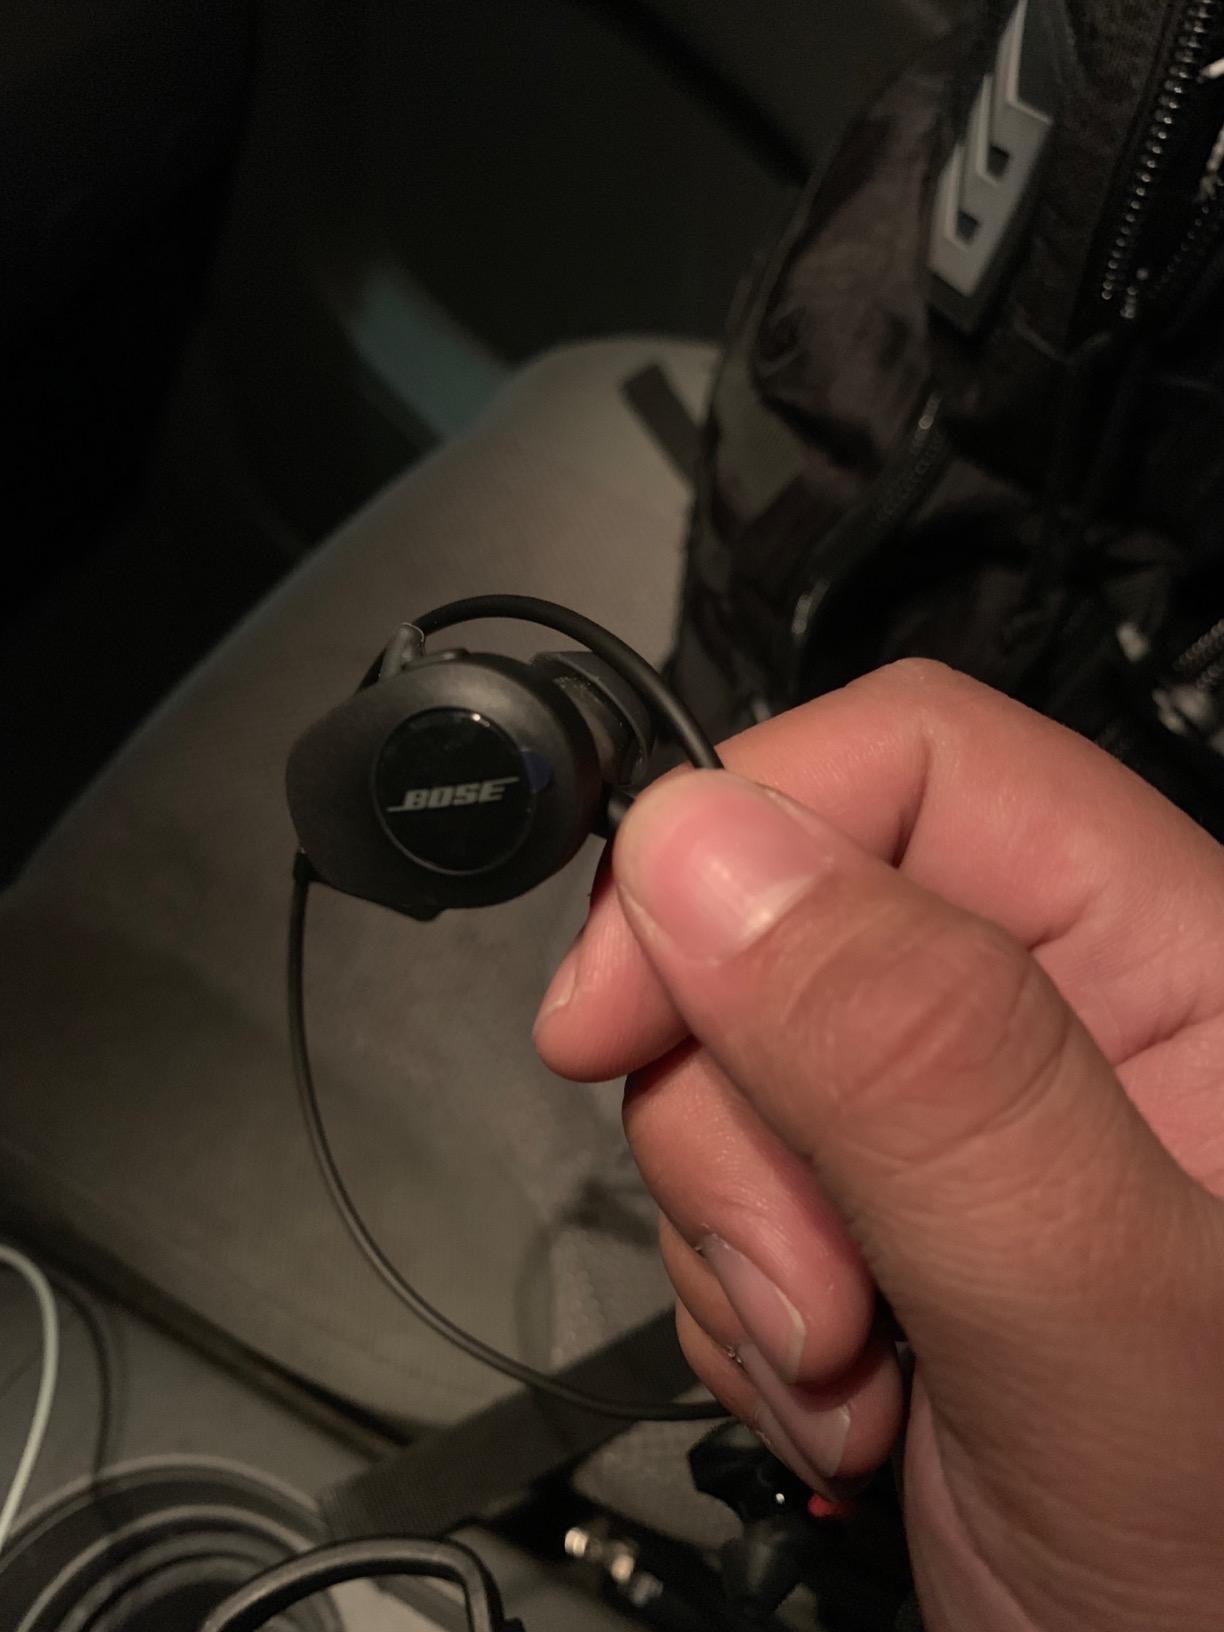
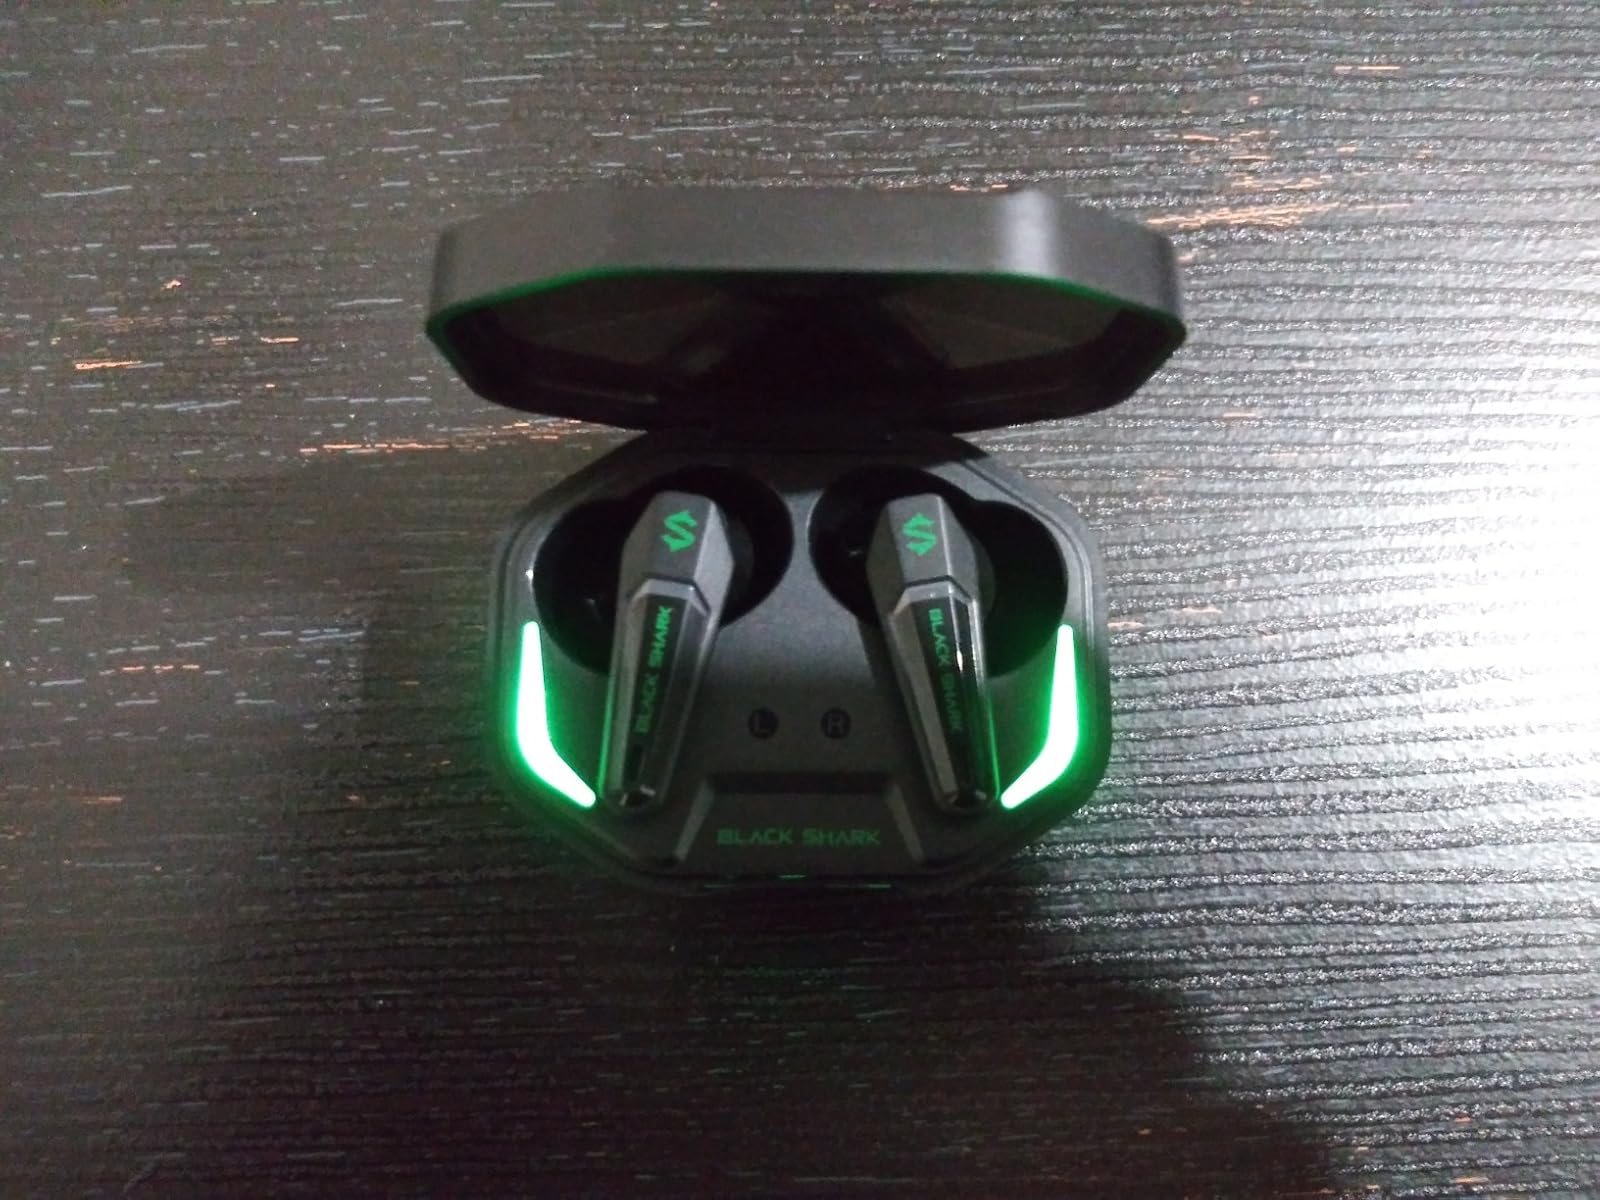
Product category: earbuds
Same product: no